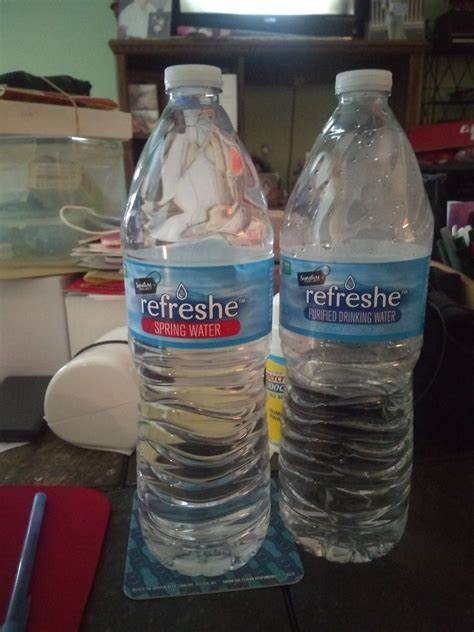
Waste category: plastic